Deep learning in photoacoustic imaging

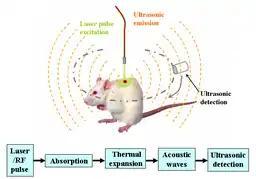
Depiction of photoacoustic tomography

Photoacoustic imaging (PA) is based on the photoacoustic effect, in which optical absorption causes a rise in temperature, which causes a subsequent rise in pressure via thermo-elastic expansion. This pressure rise propagates through the tissue and is sensed via ultrasonic transducers. Due to the proportionality between the optical absorption, the rise in temperature, and the rise in pressure, the ultrasound pressure wave signal can be used to quantify the original optical energy deposition within the tissue.